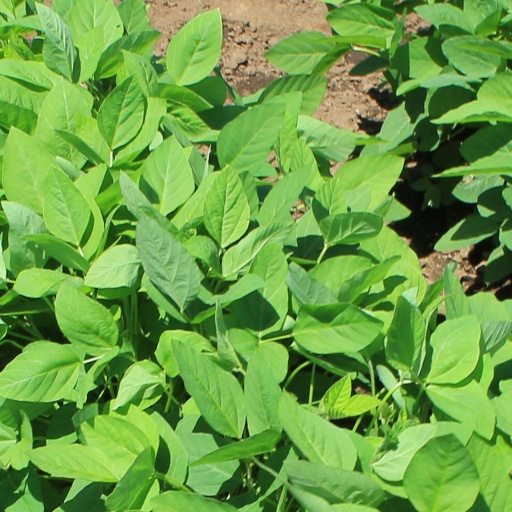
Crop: soybean